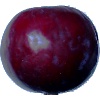
Label: Plum 2